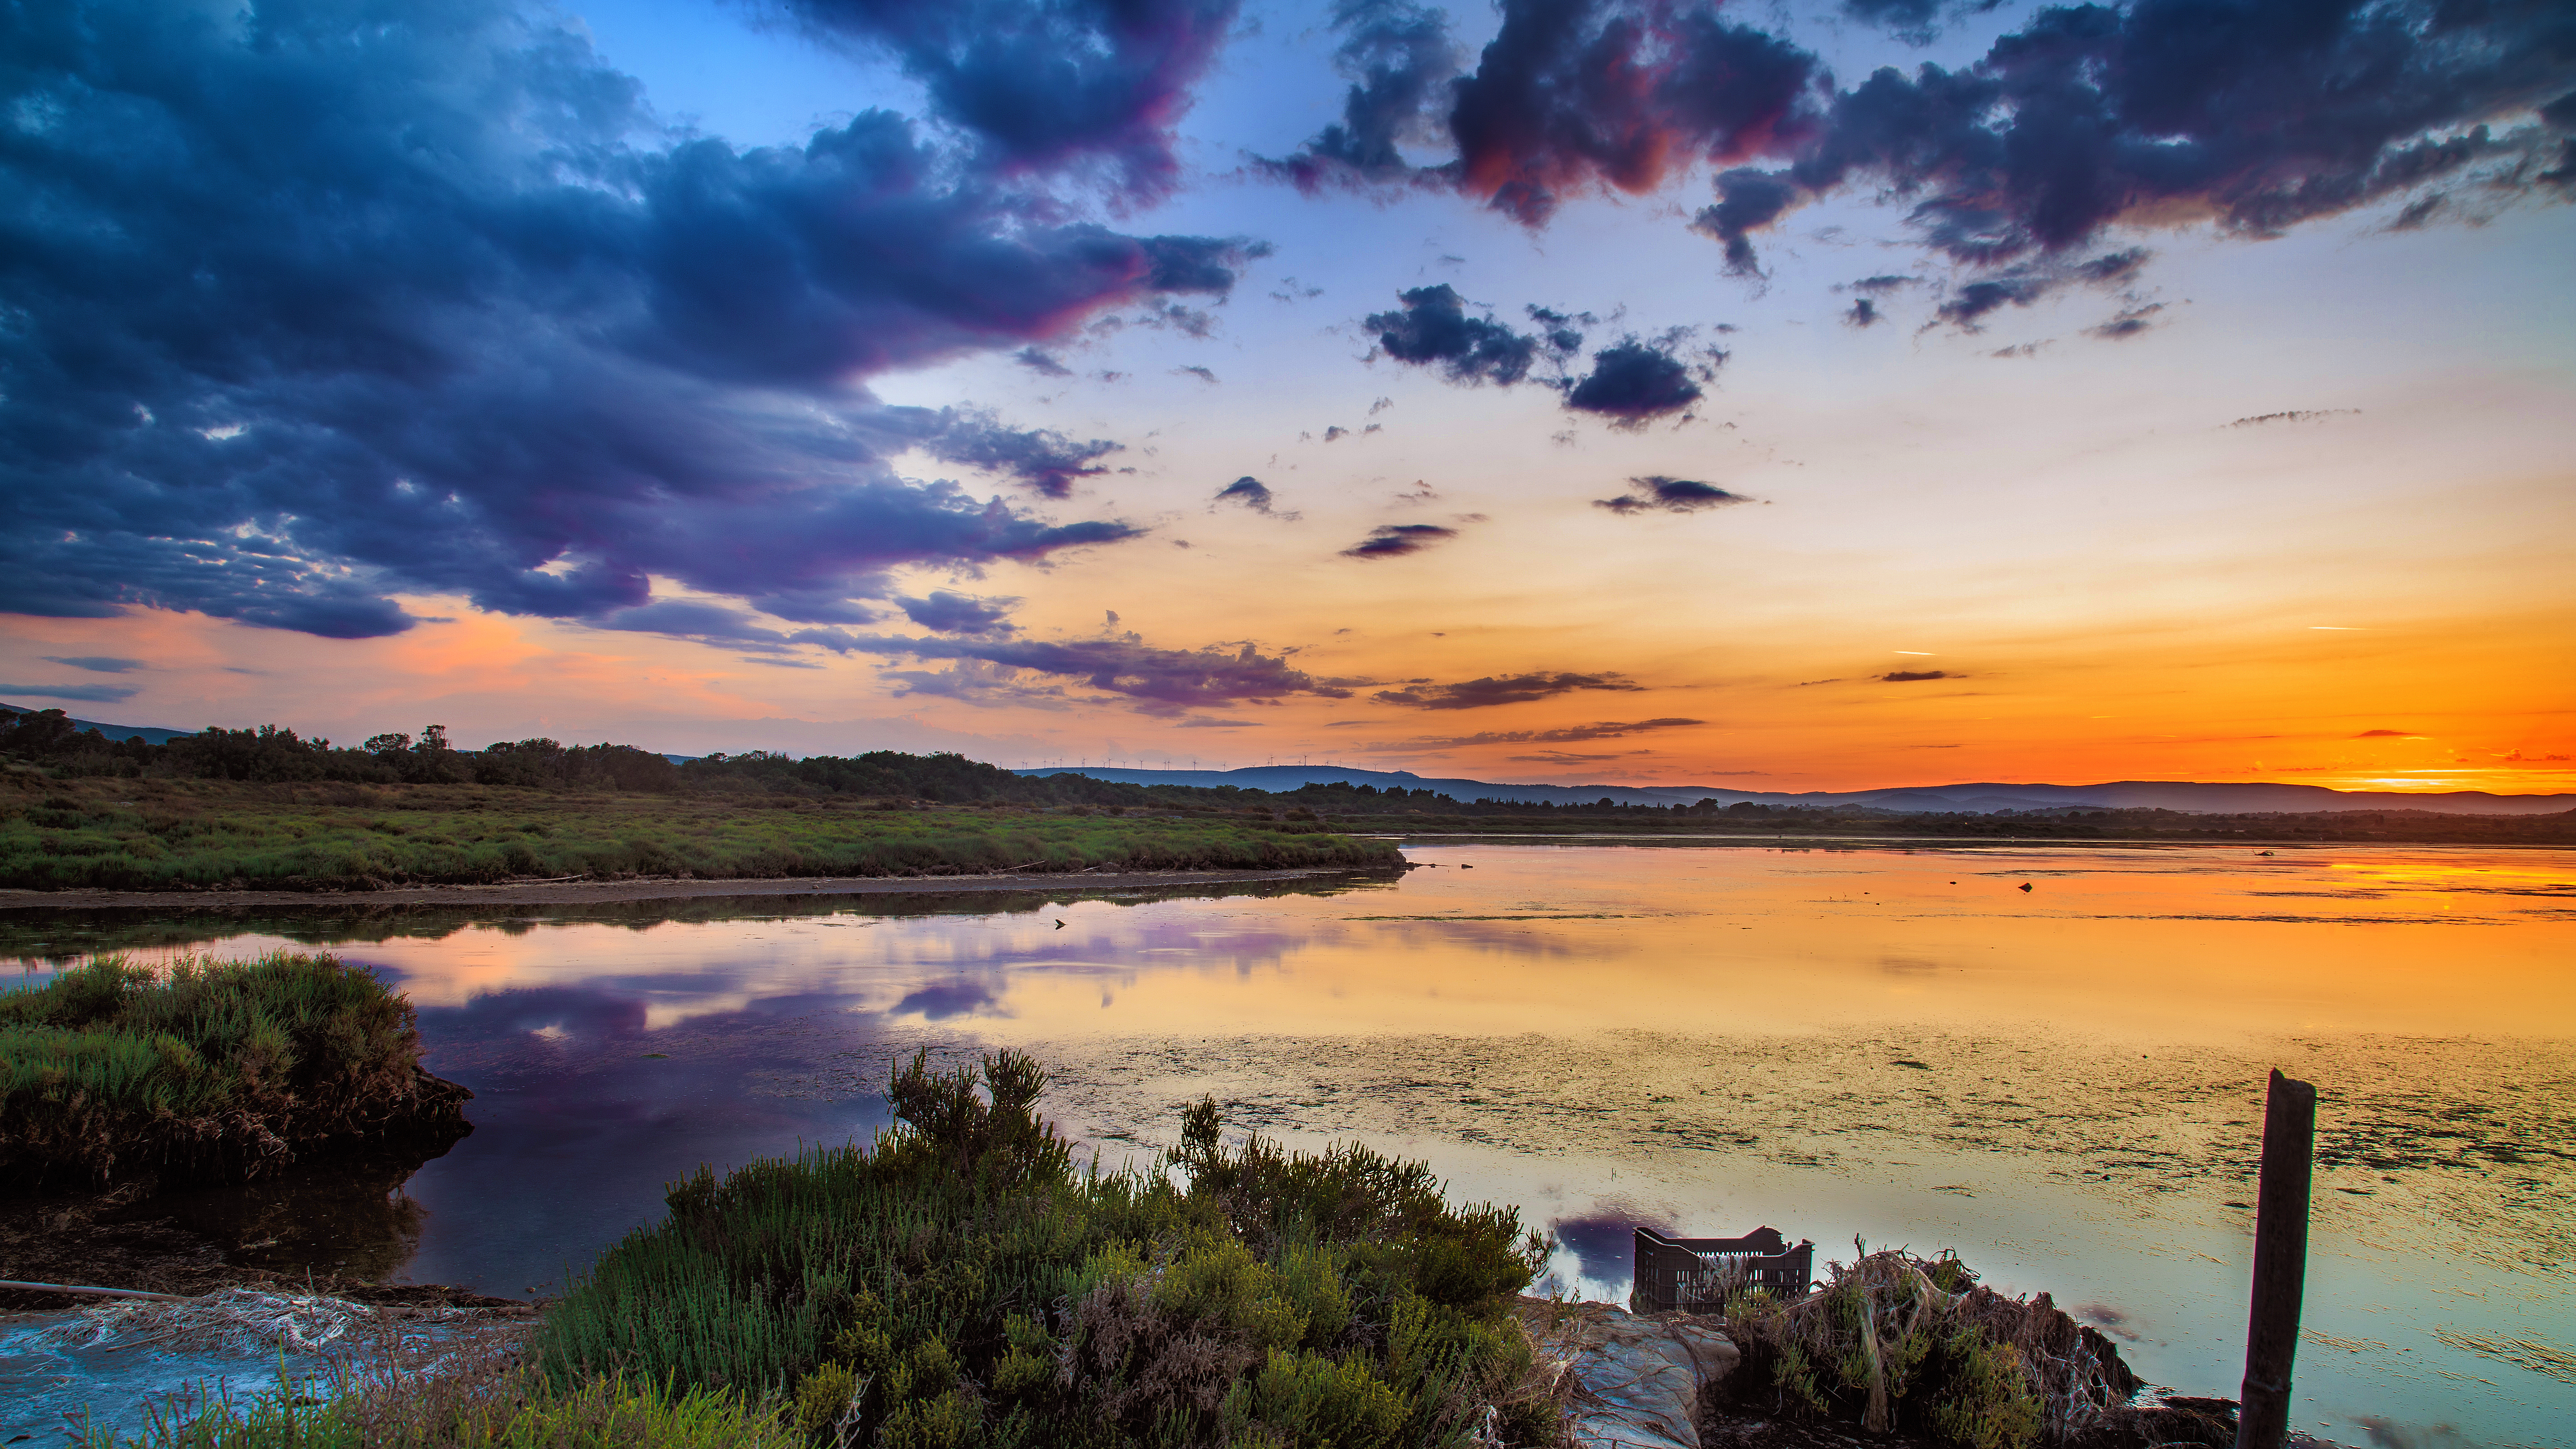
landscape, sea, coast, water, horizon, marsh, cloud, sky, sun, sunrise, sunset, morning, shore, dawn, dusk, evening, reflection, canon, wetland, couleurs, wallpaper, couleur, coucherdesoleil, coucher, etang, waterscape, loch, canoneos5dmarkiii, canonef2410514lisusm, sunrisesunset, couchant, sigean, afterglow